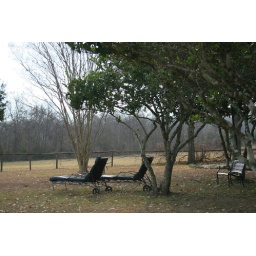
chairs by the field